George, South Africa

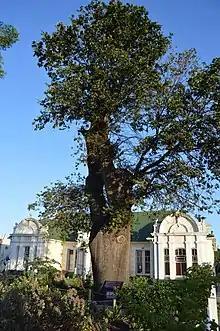
The Slave Tree on York Street. The tree was the site of slave auctions in the town prior to the abolition of slavery in the Cape 19 years after it was planted.

The settlement that was to become George was established as a result of the growing demand for timber and the wood used in building, transport and furniture. In 1777 the Dutch East India Company established an outpost for the provision of timber; its location is thought to be near the western end of York Street. The Timber Post had its own Poshouer (manager), some 12 woodcutters, a blacksmith and a wagon maker with their families, as well as 200 oxen. After 1795 and the British occupation of the Cape, a caretaker of the forests in the area was appointed. After the second British occupation in 1806, it was decided that the Swellendam magistracy was too large and needed to be sub-divided. George was chosen because of the availability of good water.